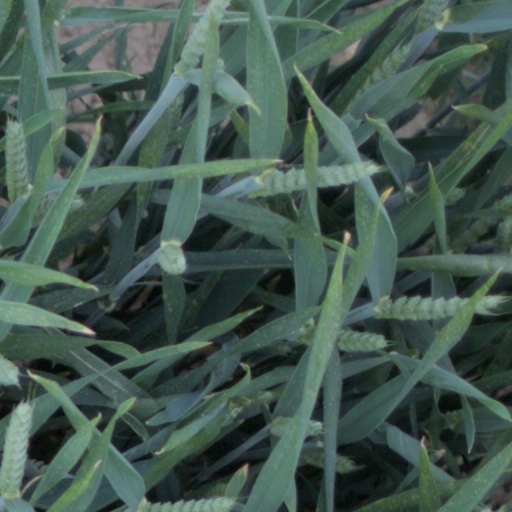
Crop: wheat